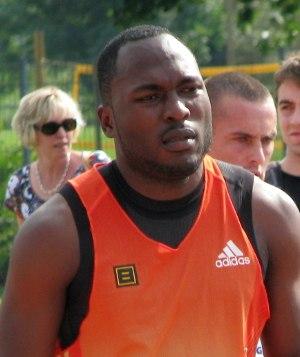
Alex Wilson est un athlète naturalisé suisse en 2010, spécialiste du sprint.